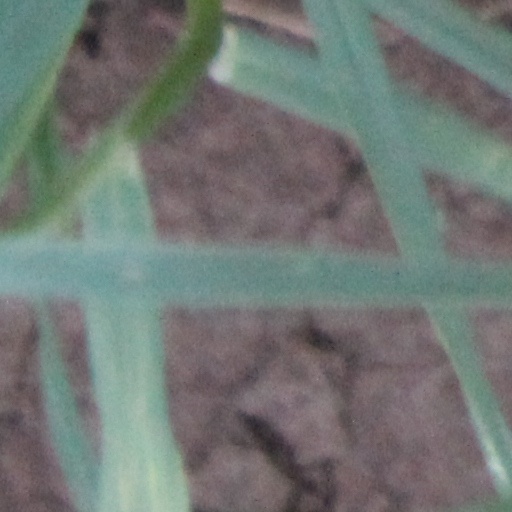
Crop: wheat